Shanghai Trolleybus Route 20

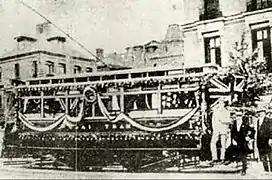

The Yingshang No. 1 tram route, a predecessor to Trolleybus Route 20, was opened by the British on 21 January 1908 and ran between the Jing'an Temple and The Bund.